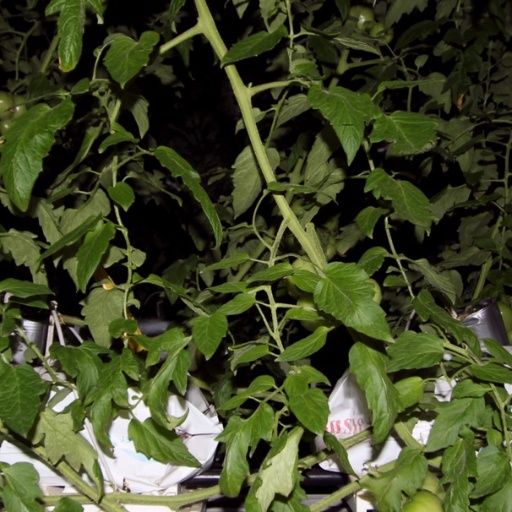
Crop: tomato